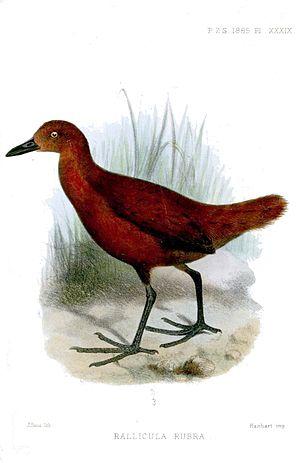
Rallicula est un genre d'oiseaux de la famille des Rallidae. Ce genre est reconnu par le Congrès ornithologique international mais souvent inclus dans le genre Rallina.
Le Râle marron est une espèce d'oiseaux de la famille des Rallidae.